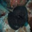
Label: ray